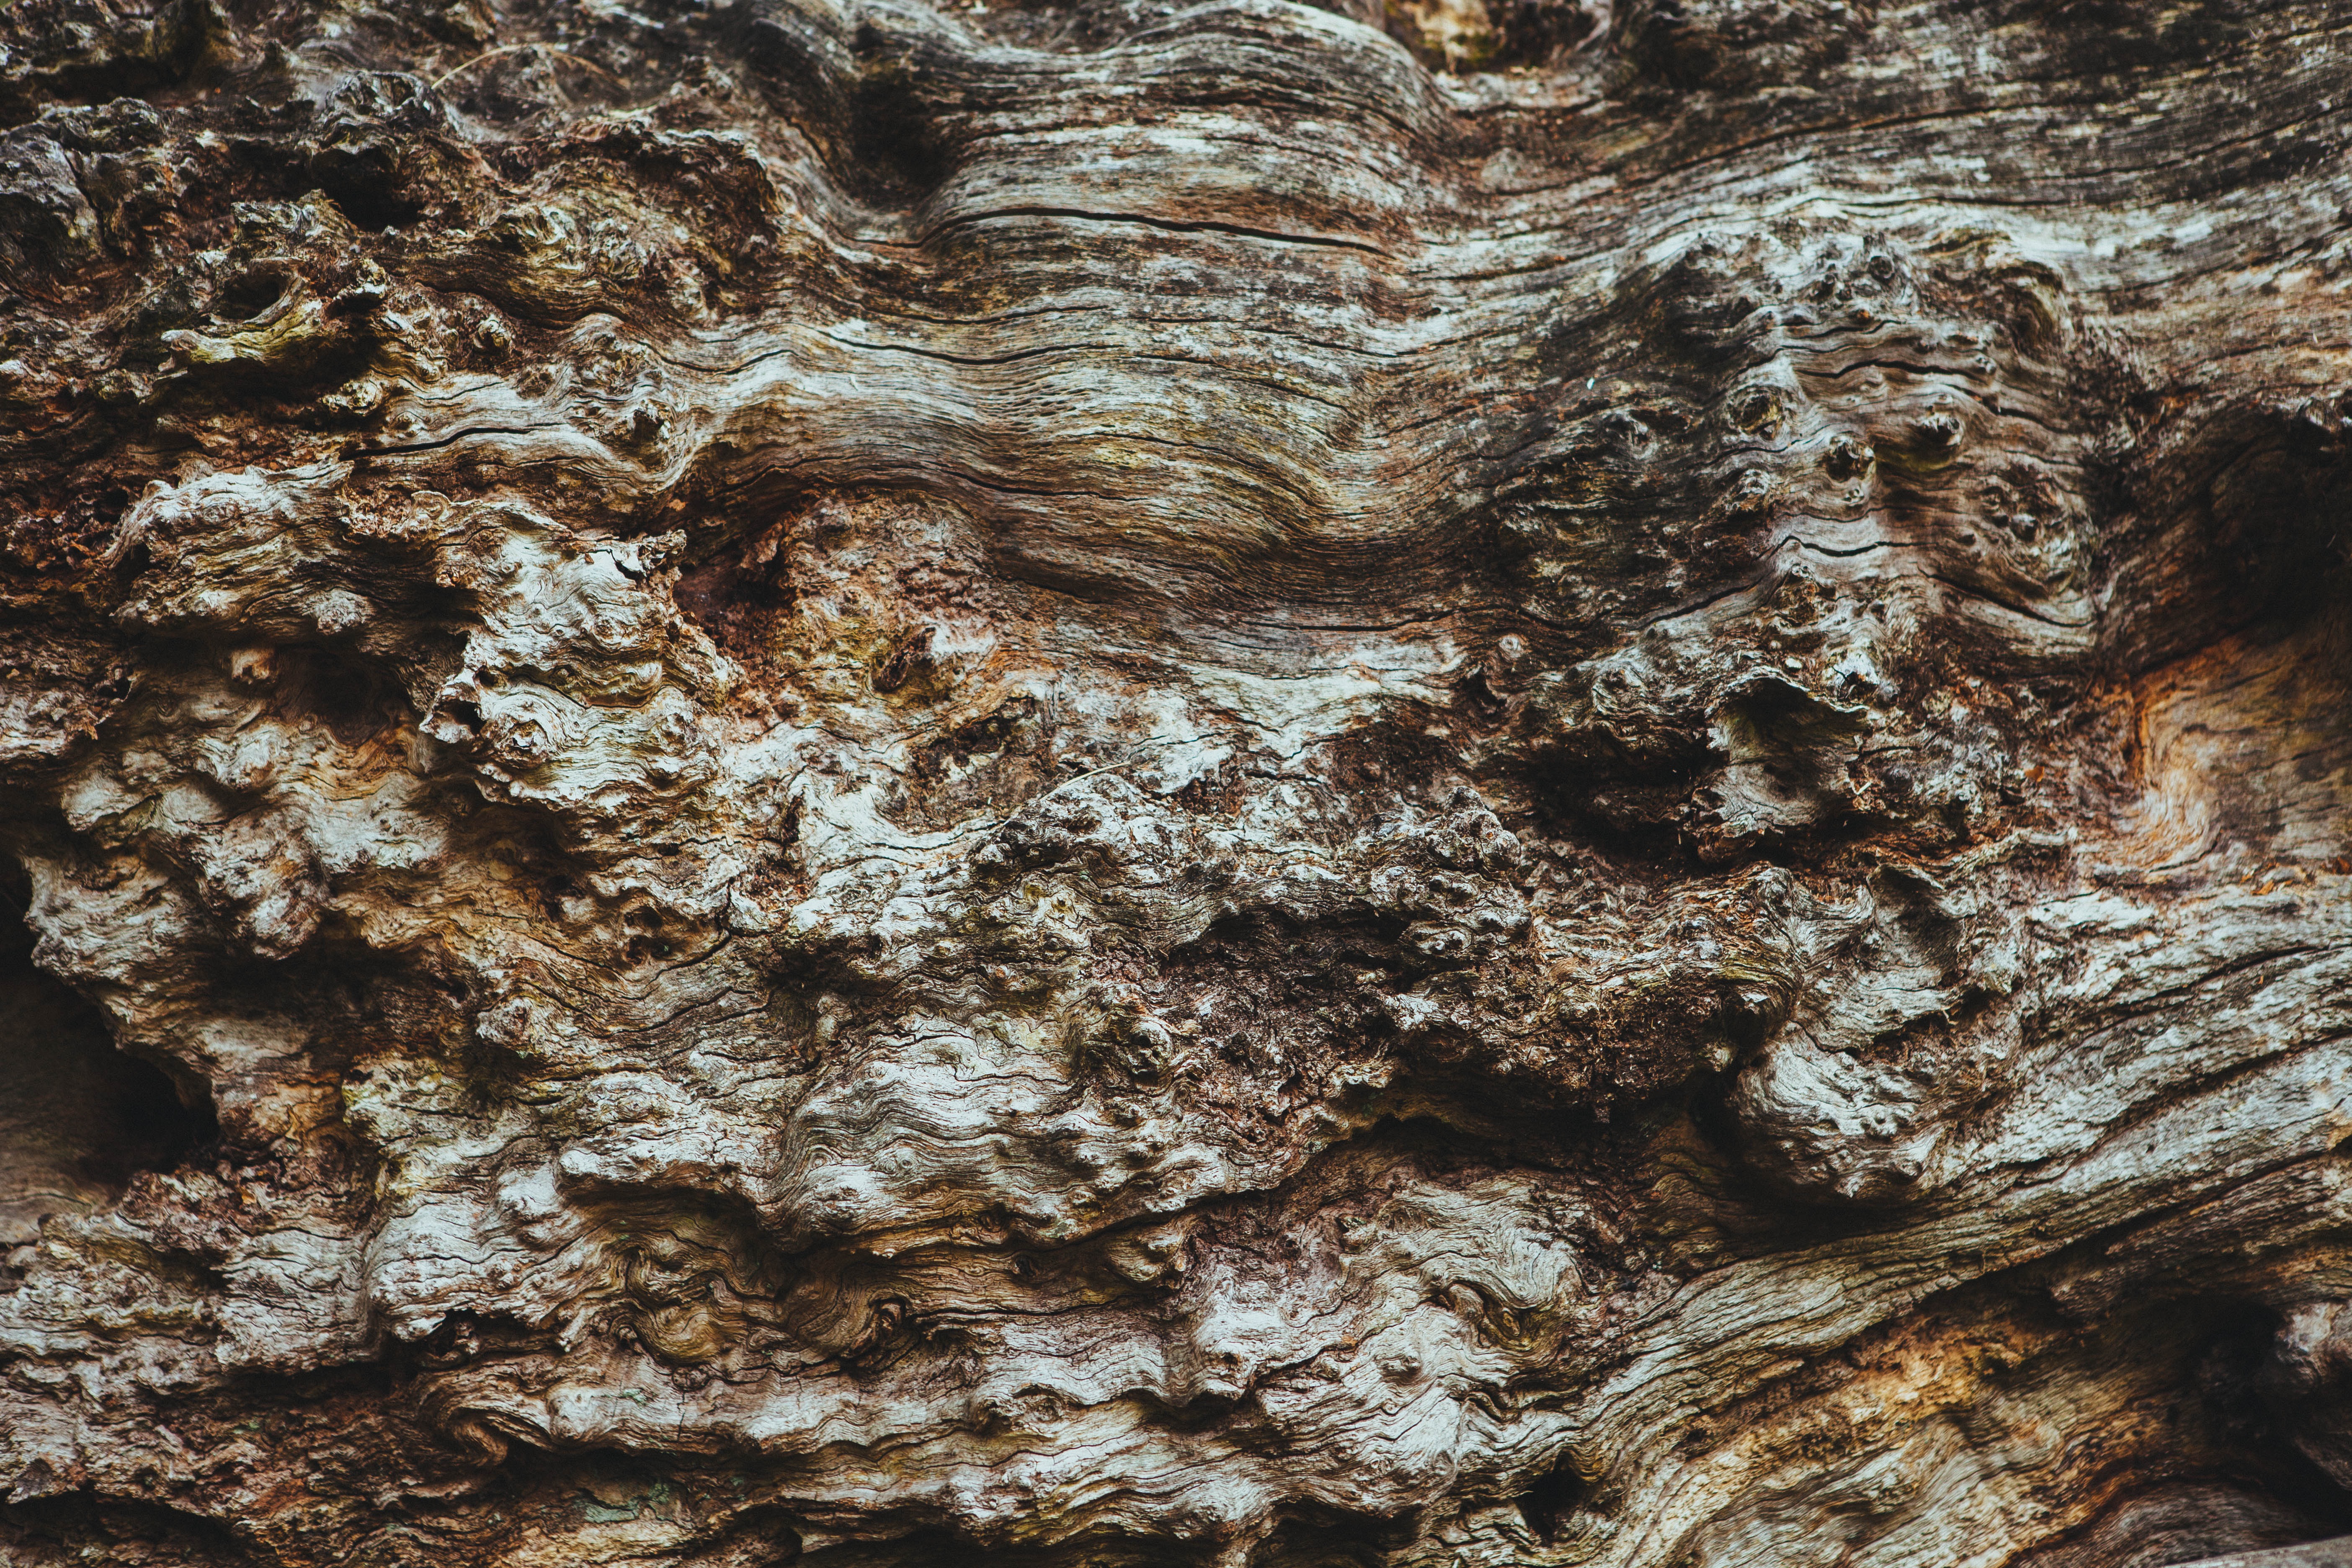
tree, nature, forest, rock, wood, texture, trunk, old, bark, formation, environment, pattern, natural, brown, soil, rough, material, surface, geology, wooden, timber